Tennis Court (song)

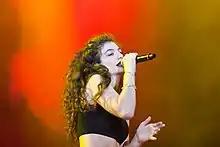
Lorde performing onstage against a background mixing shades of red and orange

To promote her works to American audiences, Lorde held her first US show at Le Poisson Rouge in New York on 6 August 2013 and performed "Tennis Court" among songs from "The Love Club EP". She subsequently included the song on the set list for her debut concert Pure Heroine Tour, which ran from late 2013 throughout 2014 in support of her debut studio album. On 13 November 2013, Lorde performed "Tennis Court" among five other songs from "The Love Club" and "Pure Heroine" on "Live on Letterman". Six days later, Lorde held her first UK concert at Soho, London, where she performed several tracks from "Pure Heroine" including "Tennis Court". She also performed the track during the "Almost Acoustic Christmas" event on KROQ-FM radio station on 9 December.